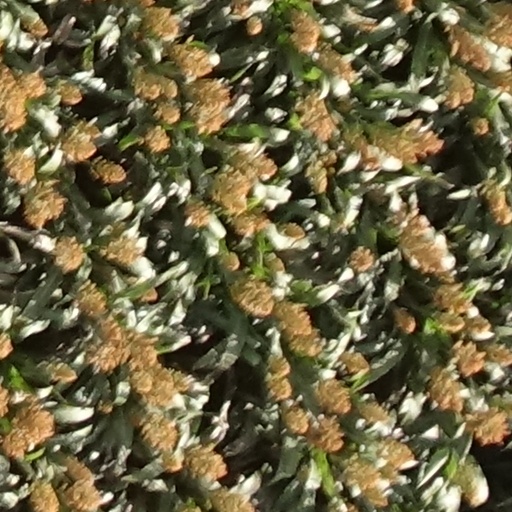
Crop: sorghum